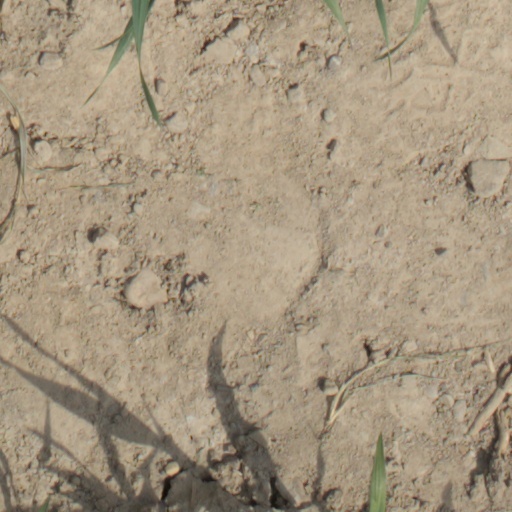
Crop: wheat